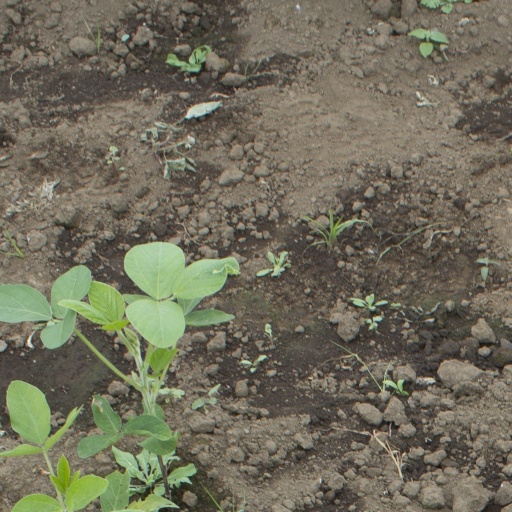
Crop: soybean